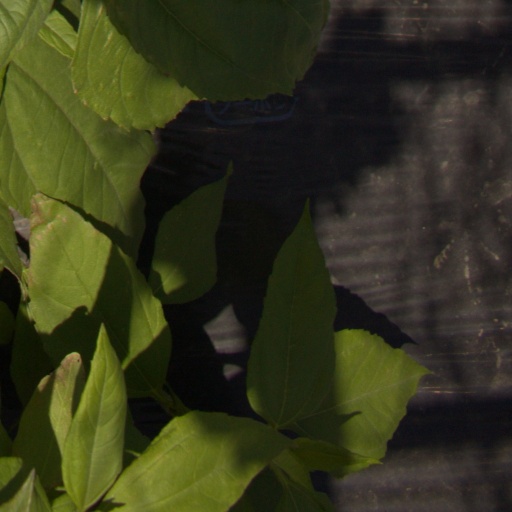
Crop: Jerusalem artichoke